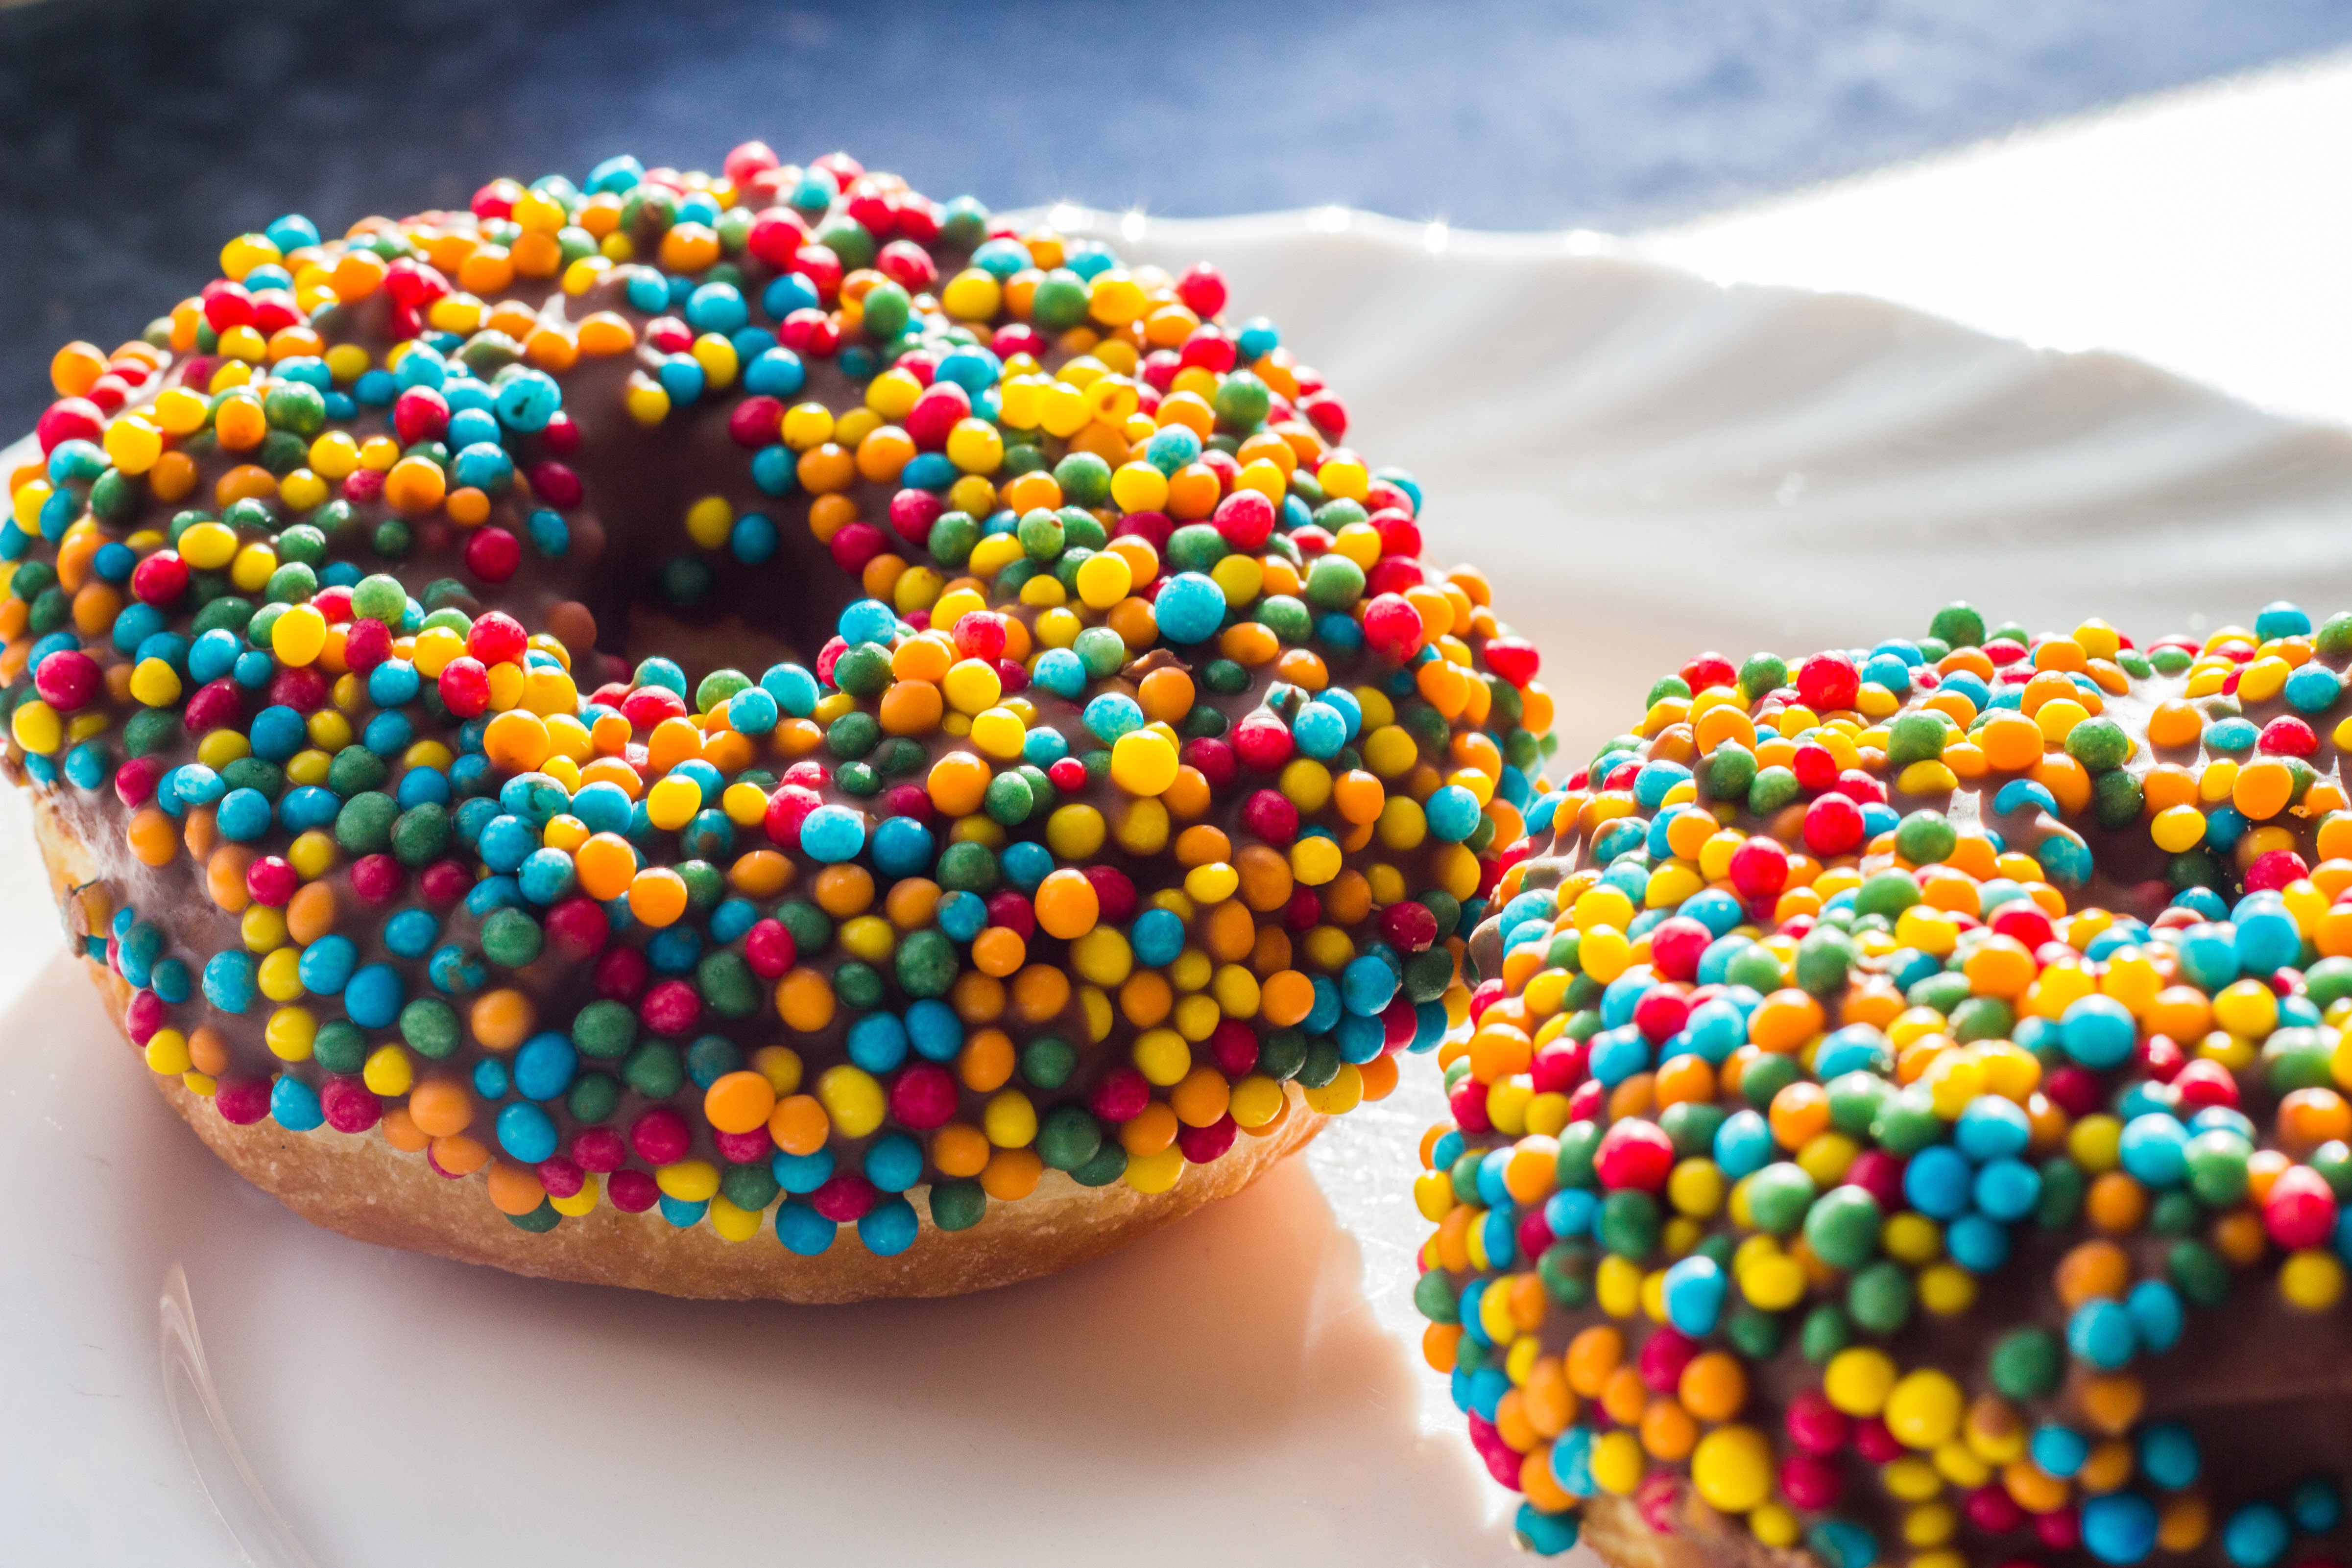
food, sprinkles, nonpareils, sweetness, doughnut, confectionery, baked goods, cuisine, muisjes, candy, dessert, dish, glaze, food coloring, snack, sugar, ingredient, baking, pastry, finger food, bread, icing, american food